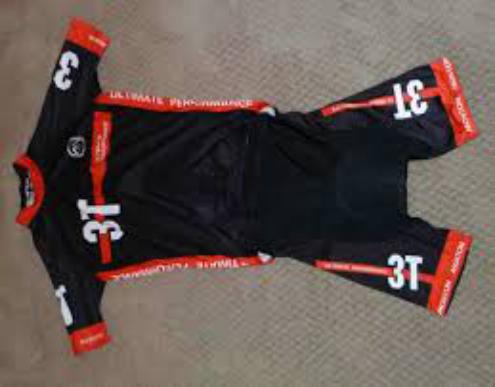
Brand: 3t cycling
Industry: Sports